Carlos P. Garcia

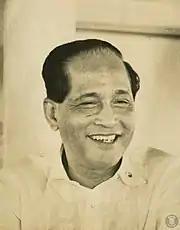
Garcia, circa 1960s

Unlike his predecessor, Ramon Magsaysay, Garcia adopted a pro-Asia stance. He supported the establishment of the Association of Southeast Asia (ASA) along with Malaya and Thailand. To expand membership of the association, original members, including the Philippines under Garcia, deliberately deleted provisions from the 1961 Bangkok Declaration that contained Cold War content.